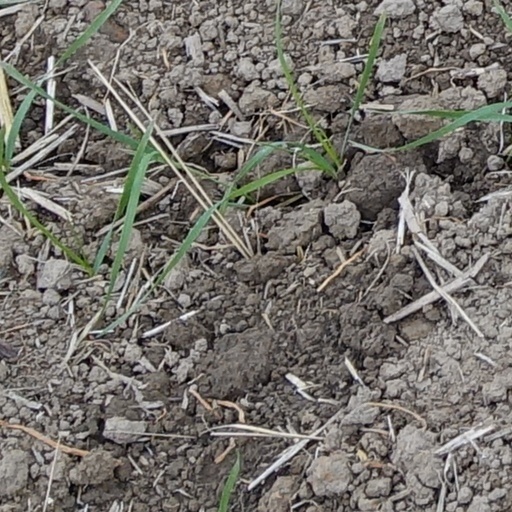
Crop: wheat